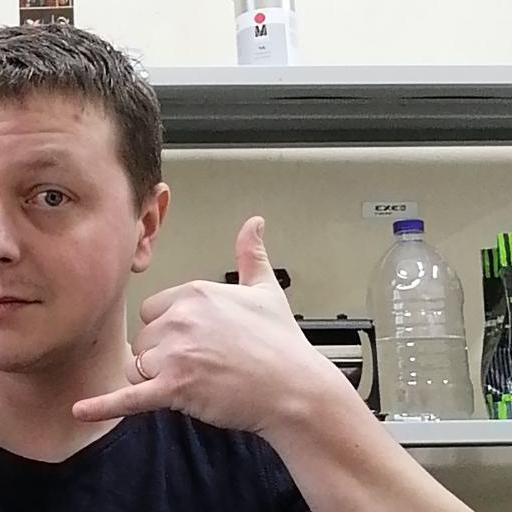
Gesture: call